The Mummy's Curse

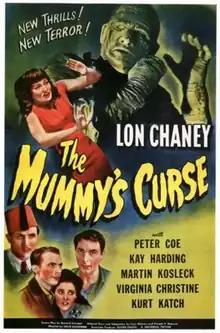
Theatrical release poster

The Mummy's Curse is a 1944 American horror film directed by Leslie Goodwins. Produced by Universal Pictures, it is the fifth entry in Universal's original "Mummy" franchise, serving as a sequel to "The Mummy's Ghost" (1944). It marks Lon Chaney Jr.'s final appearance as Kharis, an Egyptian mummy.